Titanotaria

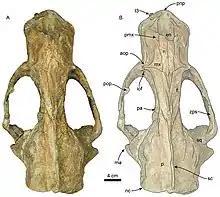
Titanotaria dorsal

The tooth formula of "Titanotaria" is formula_1. In the upper jaw the incisors are long and slender with an oval crosssection and a single root. The canines are robust, conical and larger than the incisors. While the first premolar likely only possesses a single root based on the morphology of the alveolus, the second is bi-lobed with a bulbous tooth crown. The following teeth also show two tooth roots and there is a decrease in size between the two molars. No incisors are preserved in the lower jaw and their alveoli are obscured by sediment. The mandibular tooth row is very short, only taking up 40% of the mandible. The lower canines are almost as large as their upper counterparts and like them they are robust and conical with a curve to them. Like in the upper jaw, the teeth starting with the second premolar of the mandible are double rooted with bulbous crowns. The last lower molar however appears to have been single rooted based on the anatomy of its tooth socket.